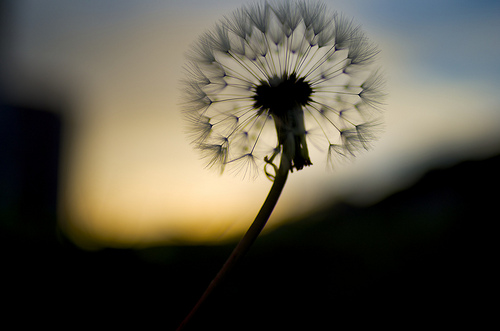
Flower: dandelion